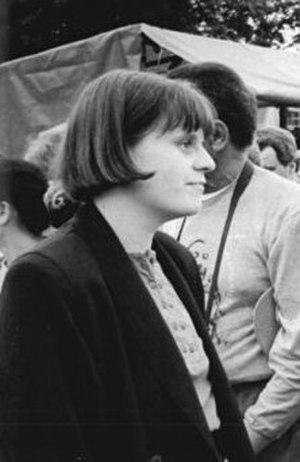
Cordula Schubert, née le 21 mai 1959 à Karl-Marx-Stadt, est une femme politique est-allemande. Membre de l'Union chrétienne-démocrate d'Allemagne, elle est brièvement ministre de la Jeunesse et des Sports en 1990, peu avant la réunification.